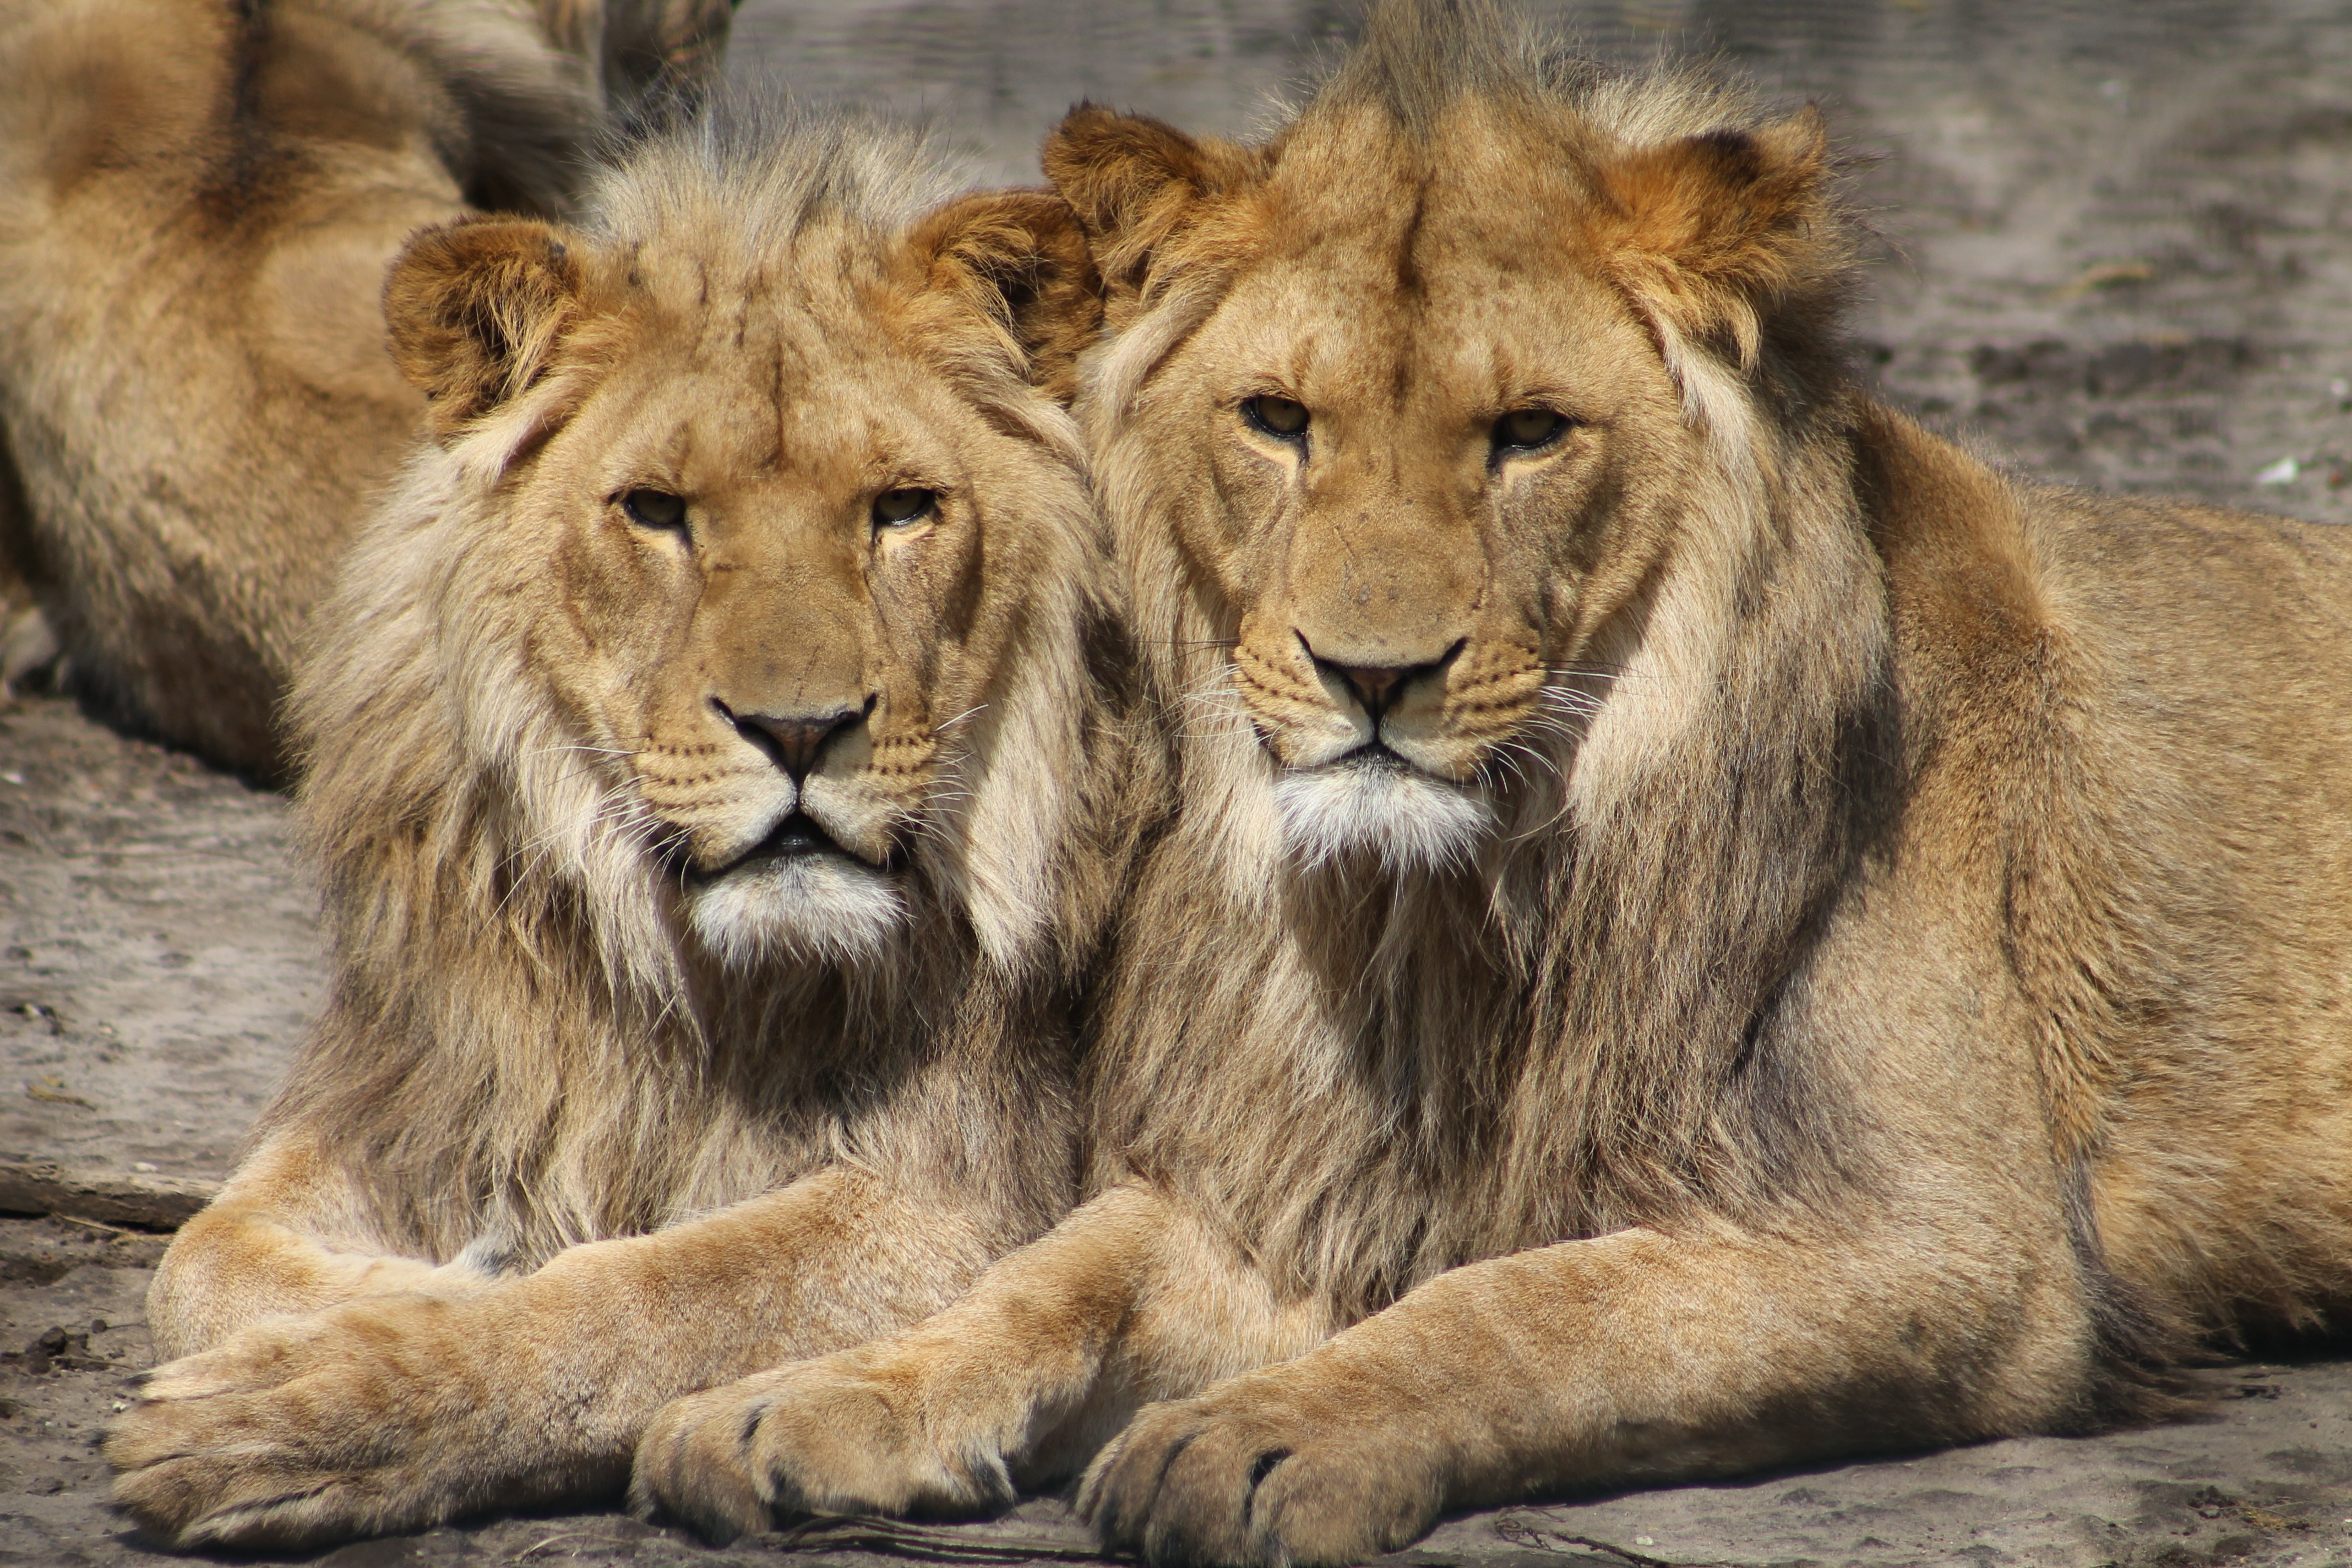
adventure, animal, wildlife, zoo, mammal, mane, fauna, lion, whiskers, lions, vertebrate, safari, big cats, cat like mammal, dog breed group, masai lion